Death and adjustment hypotheses

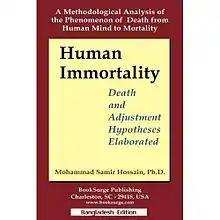
The text book 'Human Immortality' that elaborates DAH and issues related to it

Death and adjustment hypotheses (DAH) is a theory about death and dying that focuses on death anxiety and adjustment to death. It was presented by Mohammad Samir Hossain as an answer to the overwhelming anxiety and grief about death. In an attempt to find the resolution to death anxiety, predominantly the existential one, DAH postulates two key themes. Its first part postulates that death should not be considered the end of existence and the second part emphasizes that the belief in immortal pattern of human existence can only be adopted in a morally rich life with the attitude towards morality and materialism balanced mutually.